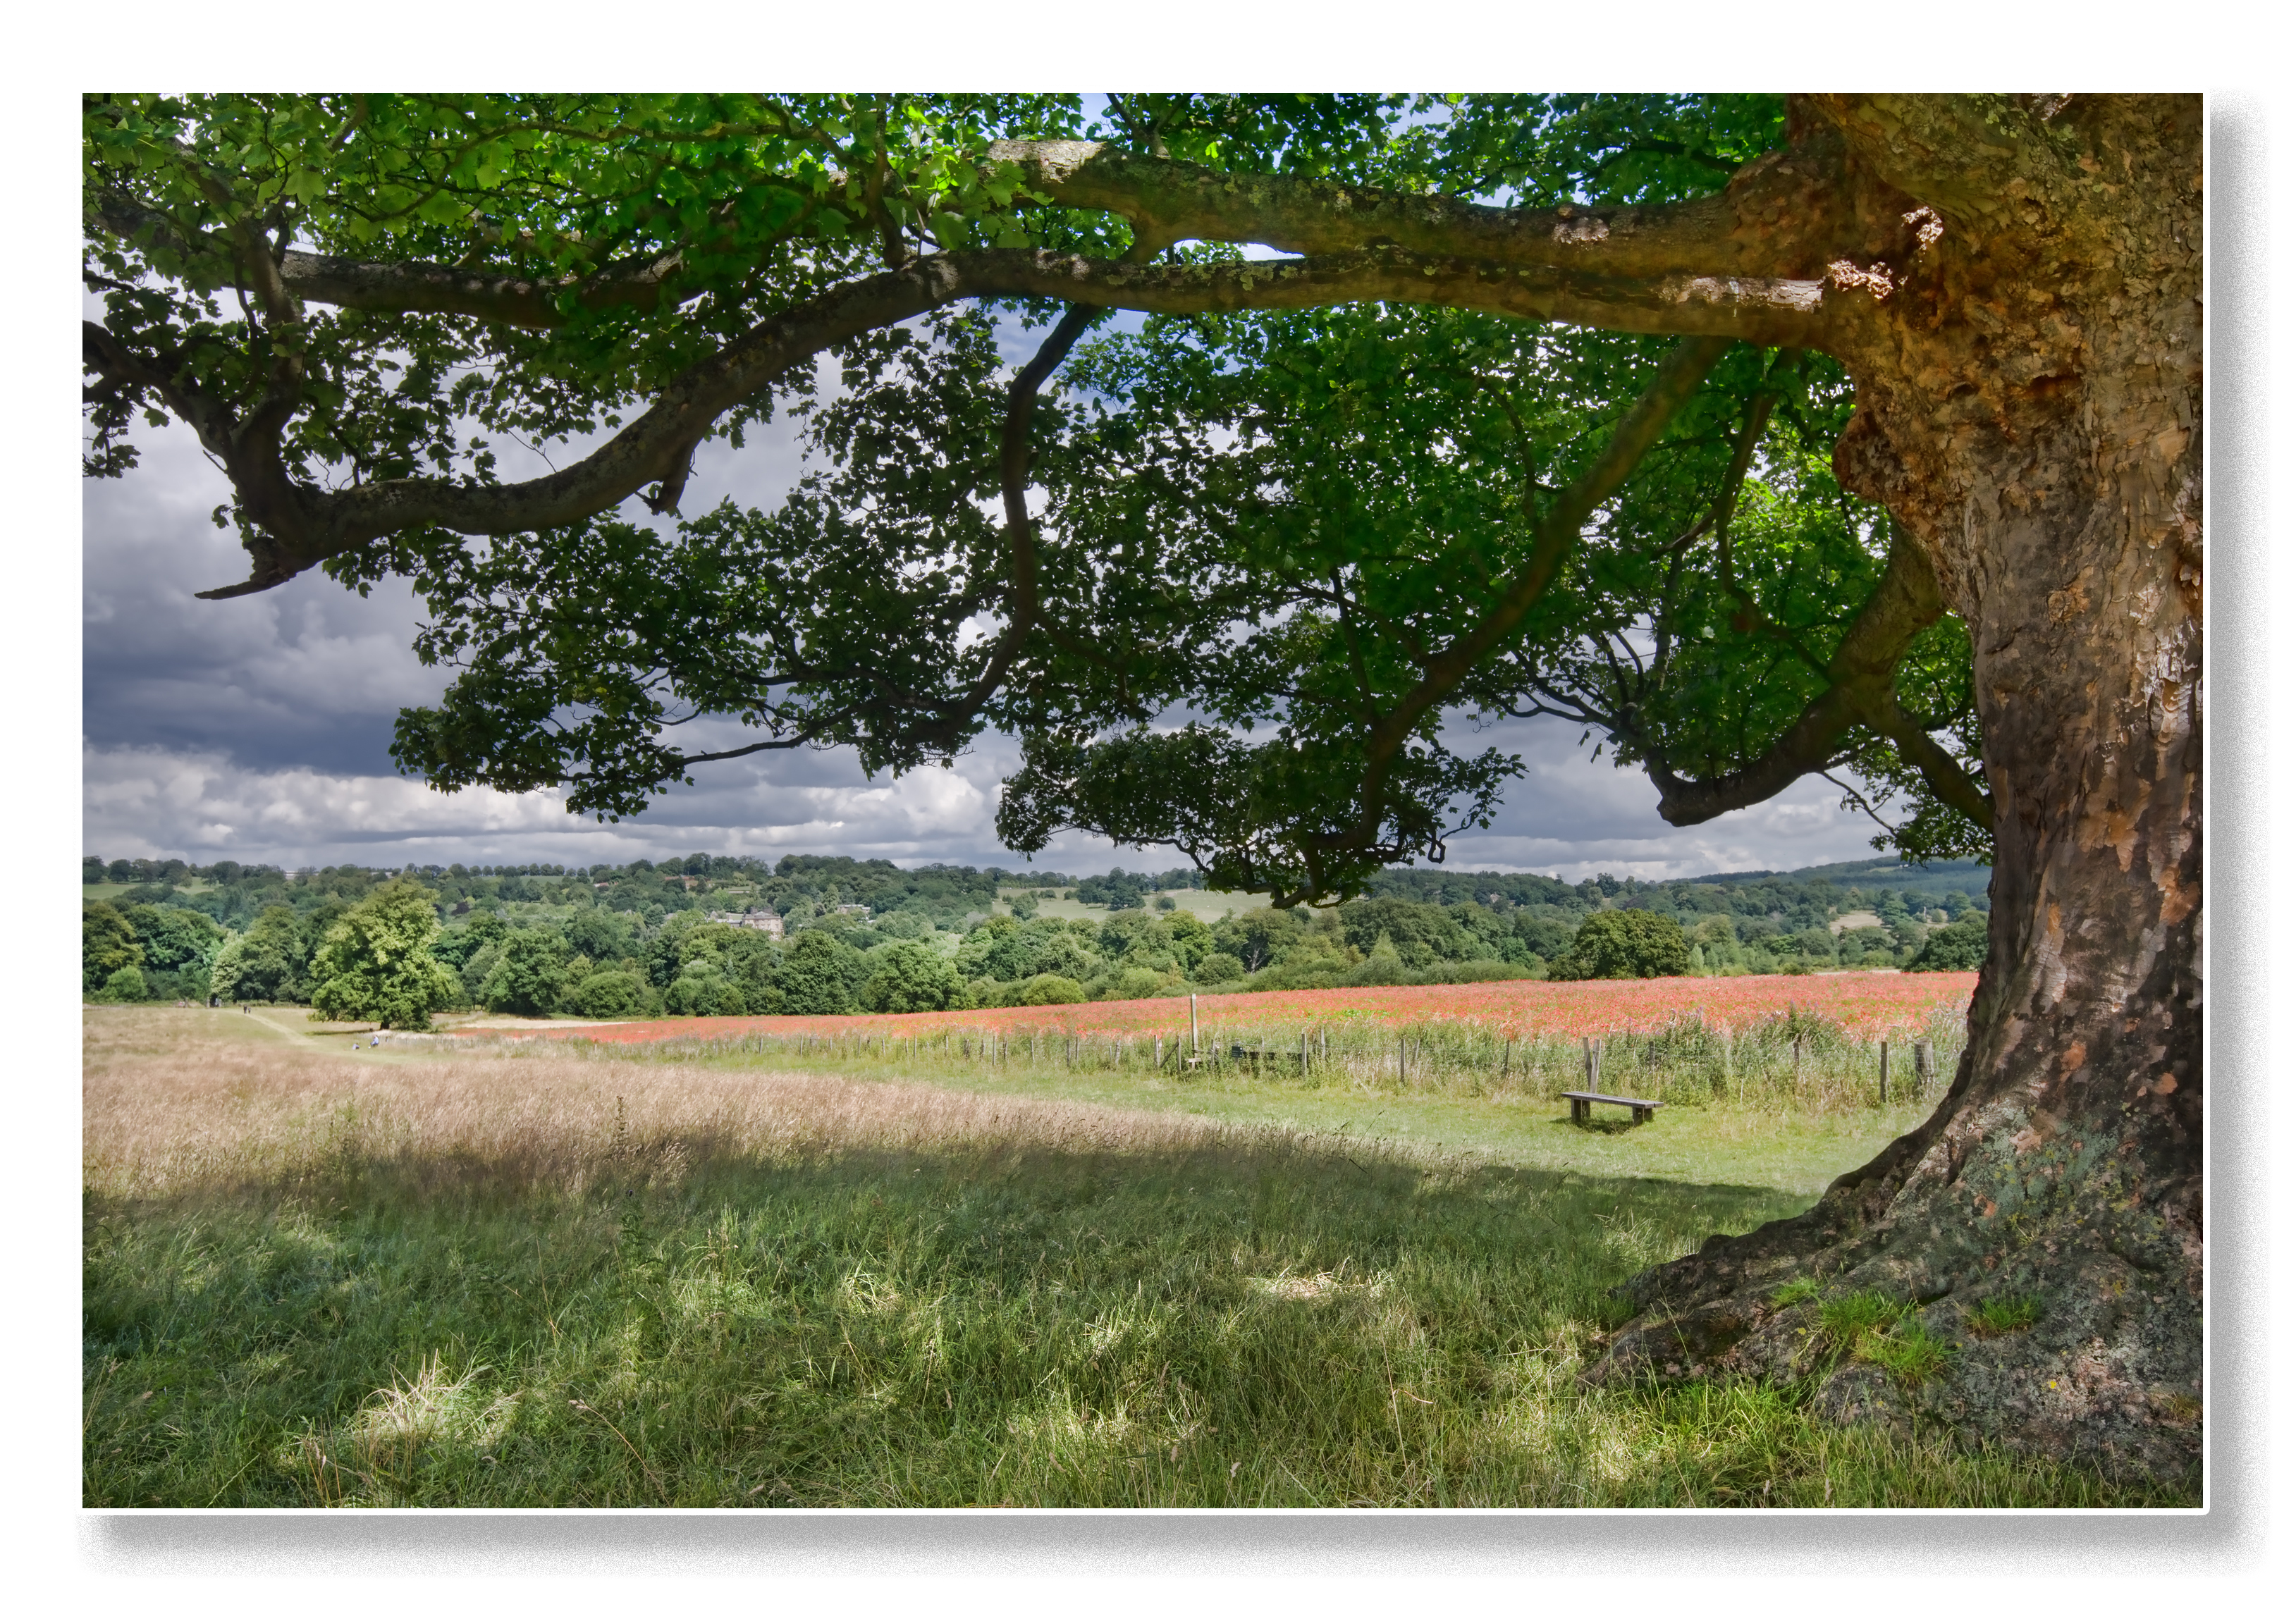
landscape, tree, outdoor, light, warm, leaf, summer, orange, green, canopy, red, color, storm, shadow, soil, nikon, fauna, savanna, plain, uk, grey, art, clouds, vivid, grassland, bright, wakefield, nikkor, woodland, habitat, ecosystem, yorkshiresculpturepark, yorkshrie, natural environment, woody plant